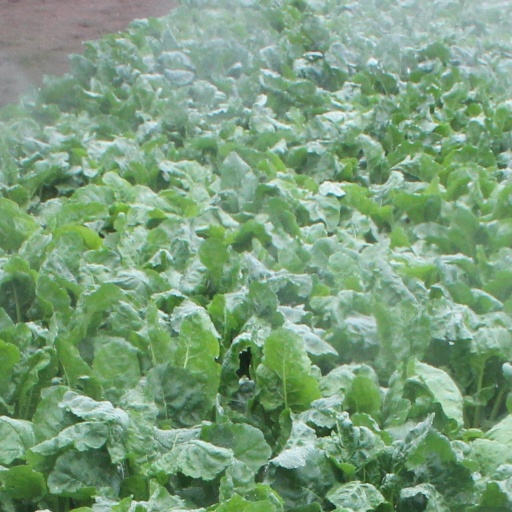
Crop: sugar beet